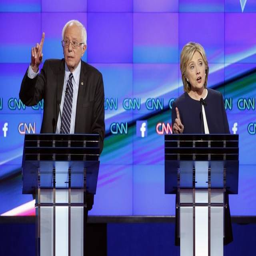
politician debating politician at the presidential debate .